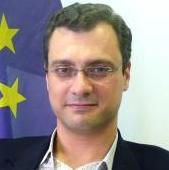
Age: 37